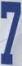
Number: 7